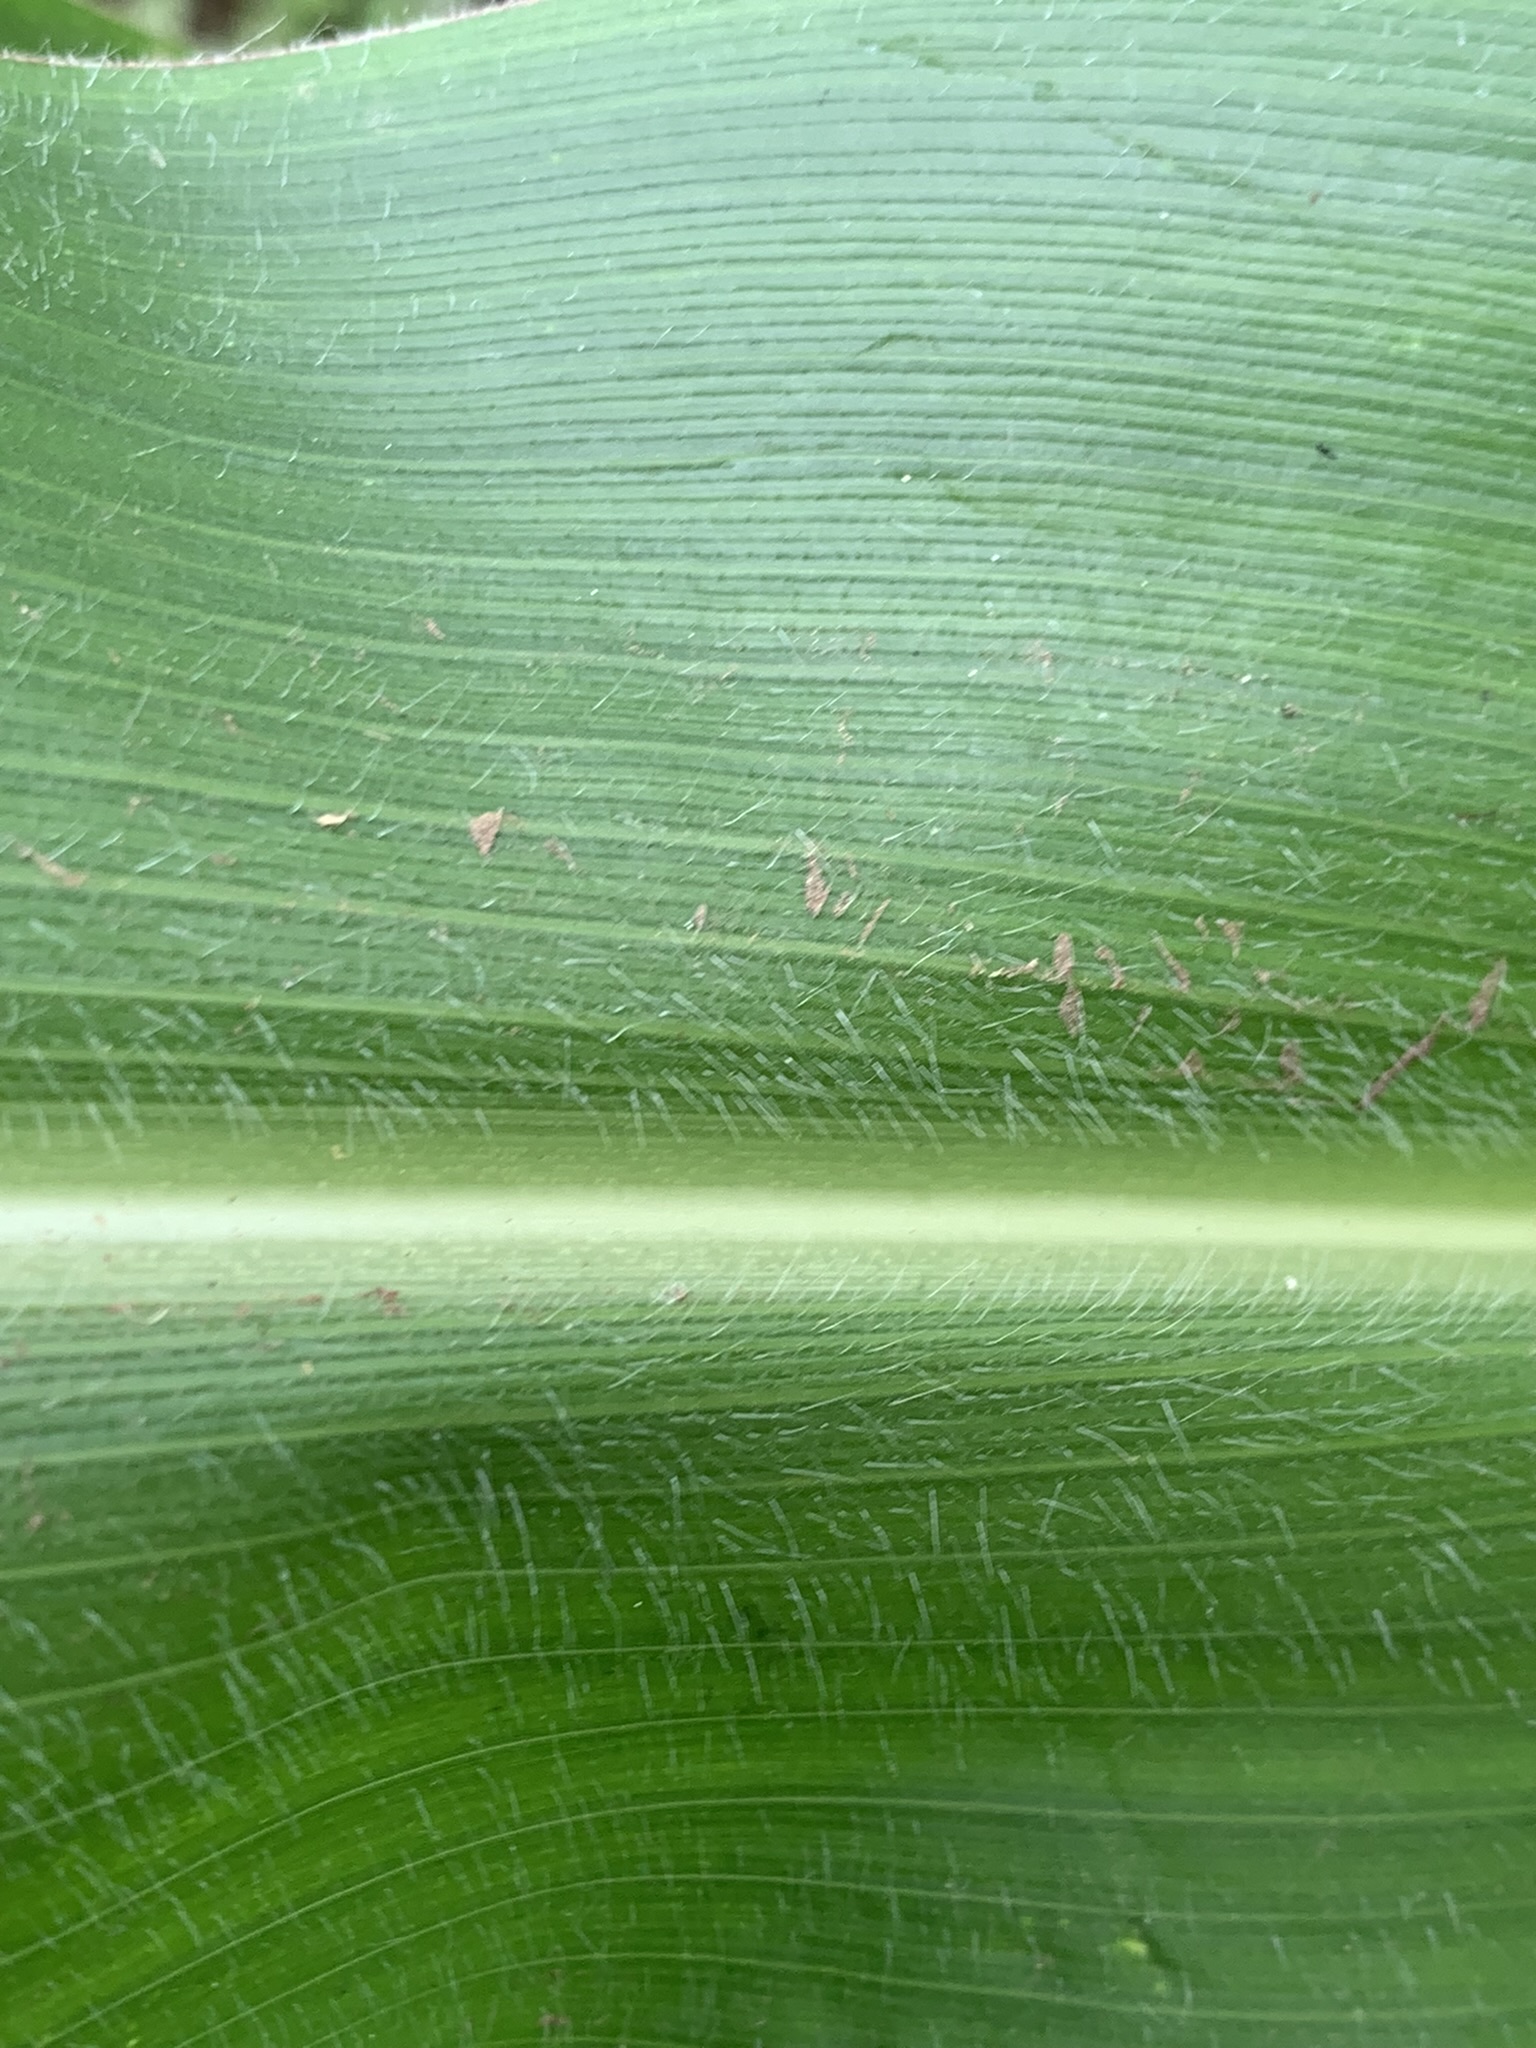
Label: Healthy